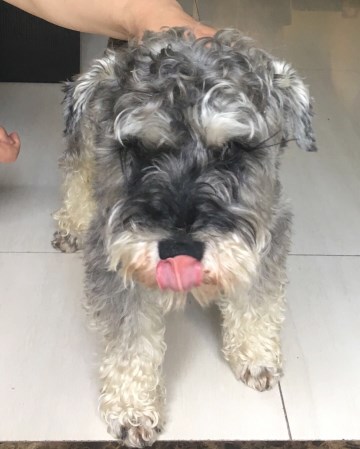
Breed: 2342-n000102-miniature_schnauzer